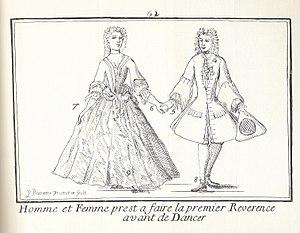
Pierre Rameau, Le Maître à danser (1725).
On trouvera ci-après une liste de livres relatifs à la danse, au ballet, à l'histoire de la danse, etc., classés par auteur. On se limitera à citer l'édition originale.